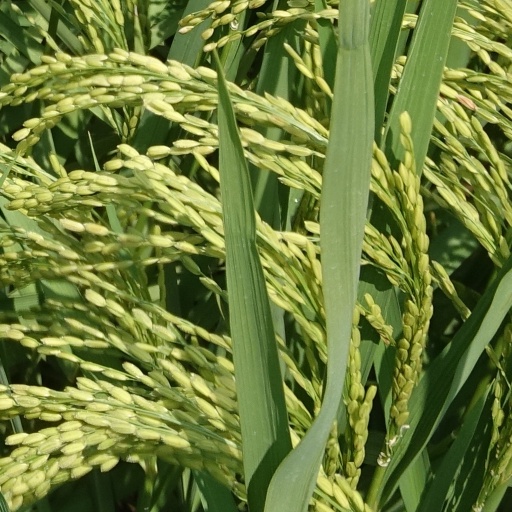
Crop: rice